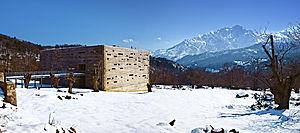
Pioggiola est une commune française située dans la circonscription départementale de la Haute-Corse et le territoire de la collectivité de Corse. Elle appartient à l'ancienne piève de Giussani.
Olmi-Cappella est une commune française située dans la circonscription départementale de la Haute-Corse et le territoire de la collectivité de Corse. Elle appartient à l'ancienne piève de Giussani.